Otto von Habsburg

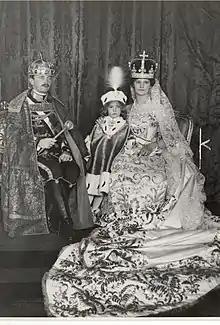
The young crown prince Otto with his parents posing for official photographs on the occasion of the coronation in Budapest, 1916

Otto was born at Villa Wartholz in Reichenau an der Rax, Austria-Hungary, during the reign of his great-granduncle, Franz Joseph I of Austria. He was baptised Franz Joseph Otto Robert Maria Anton Karl Max Heinrich Sixtus Xaver Felix Renatus Ludwig Gaetan Pius Ignatius on 25 November 1912 at Villa Wartholz by Franz Xaver Cardinal Nagl, Prince-Archbishop of Vienna. This name was chosen so that he might reign as "Franz Joseph II" in the future. His godfather was Franz Joseph I, Emperor of Austria (represented by Archduke Franz Ferdinand of Austria); his godmother was his grandmother Infanta Maria Antonia of Portugal.